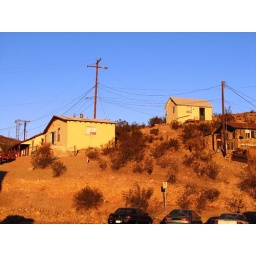
This hill has houses all over it.